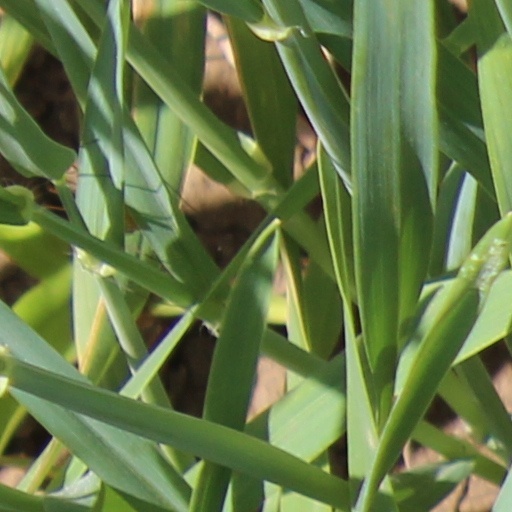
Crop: wheat